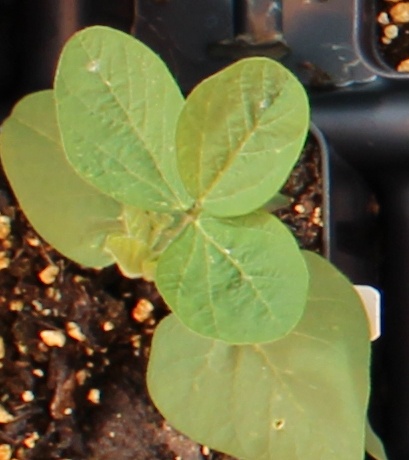
Label: Soybean